Wobbies World

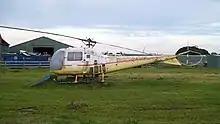
The helicopter at its present site on Dandenong-Frankston Road.

Wobbies World was an amusement park which operated from about 1980 to the late 1990s in the Melbourne suburb of Nunawading, Australia.